Weaver Mercantile Building

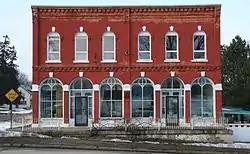
The Weaver Mercantile Building from the south

The Weaver Mercantile Building is a historic building in the unincorporated community of Weaver, Minnesota, United States, built in 1875. It was listed on the National Register of Historic Places in 1978 for having local significance in the themes of architecture and commerce. It was nominated for being one of the few surviving commercial buildings in the once-thriving Mississippi River community, and a well-preserved example of a form of commercial Italianate architecture popular along the river valley.